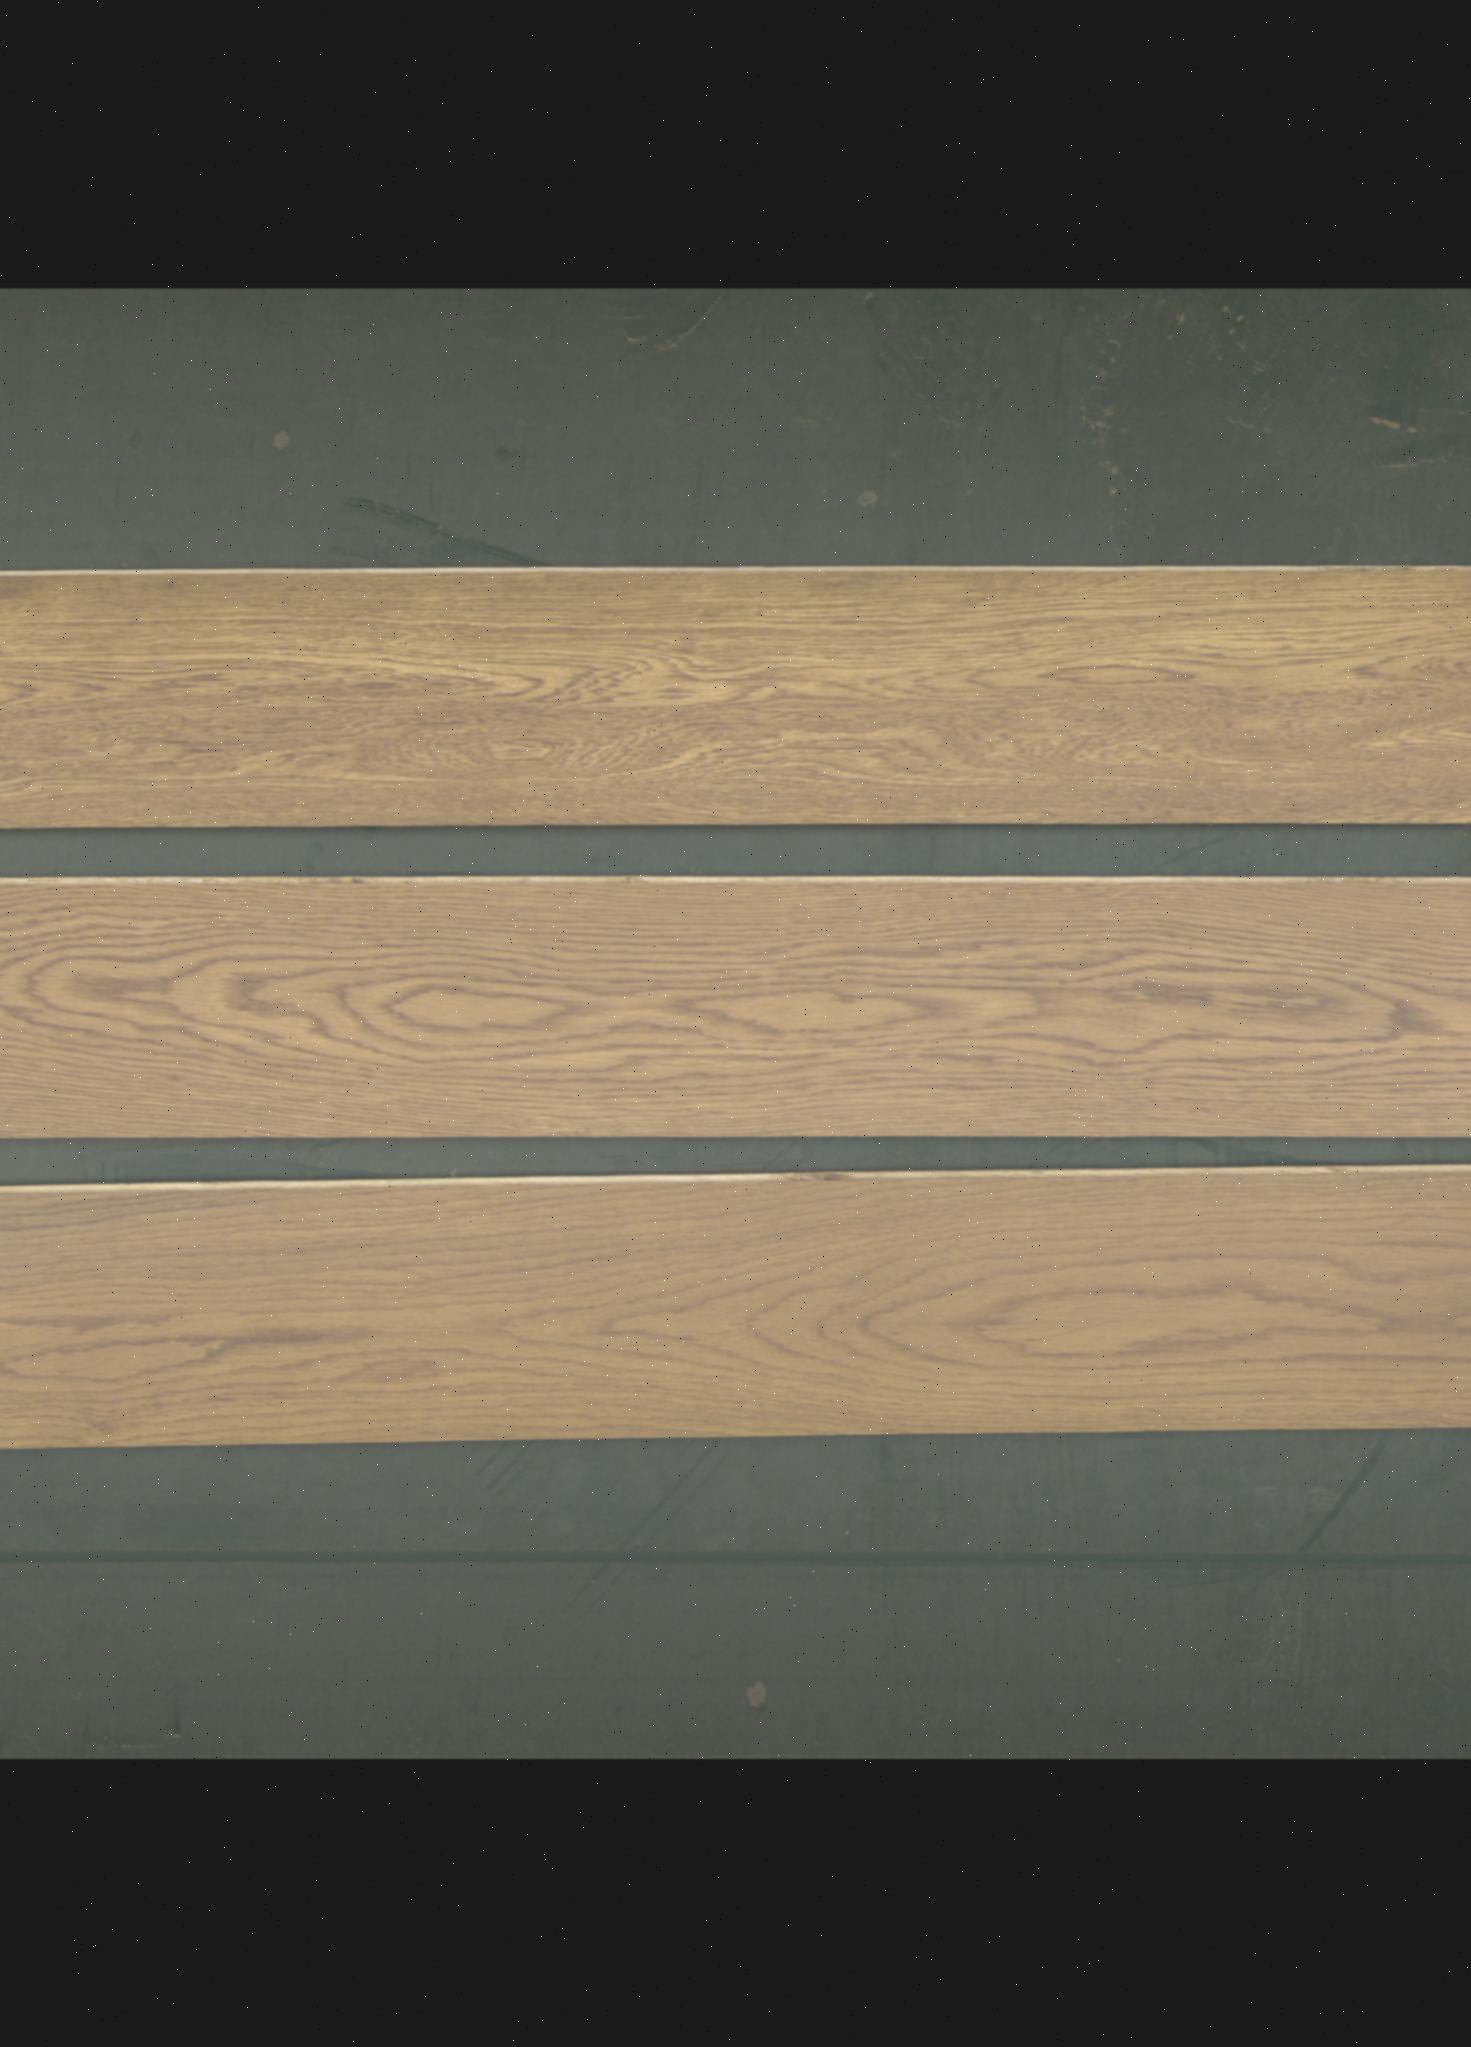
Label: mixers